Wario's Woods

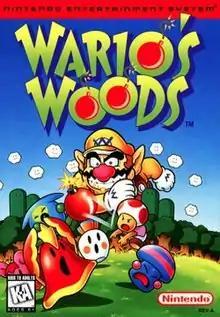
North American NES box art

Wario's Woods is a puzzle video game developed and published by Nintendo. It was released in Japan and North America in 1994 and Europe in 1995 for both the Nintendo Entertainment System and the Super Nintendo Entertainment System. A spin-off of the "Mario" series, players control Toad in his mission to defeat Wario, who has taken control of the Peaceful Woods. Gameplay revolves around clearing each level by using bombs to destroy groups of enemies. The game also features a multiplayer mode that allows two players to compete against each other.